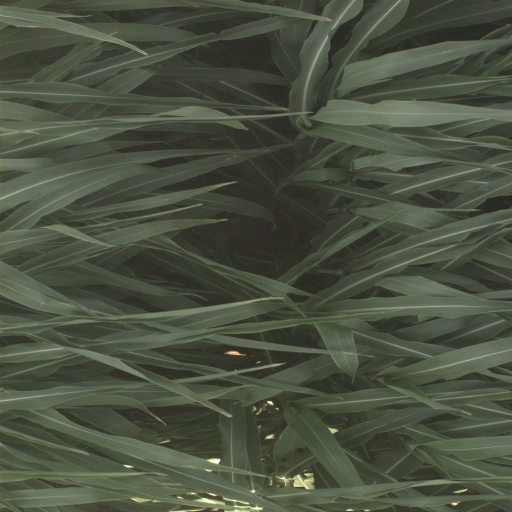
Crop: sorghum